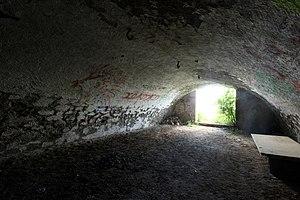
L'intérieur du traverse du fort de Montgilbert
Le fort de Montgilbert est un ouvrage fortifié alpin, situé en France au sud-est de la commune de Montgilbert, dans le département de la Savoie, se situant à 1 360 mètres d'altitude.